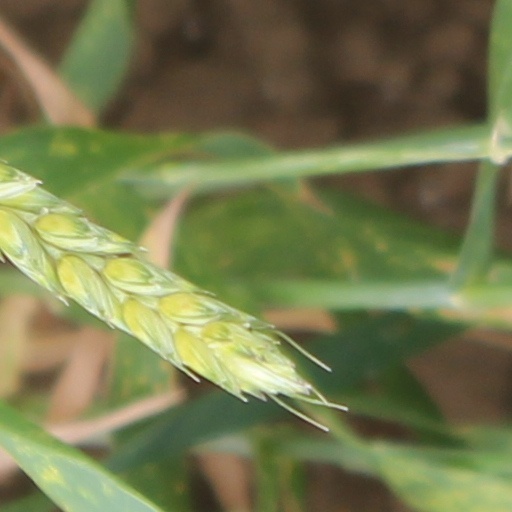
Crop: wheat